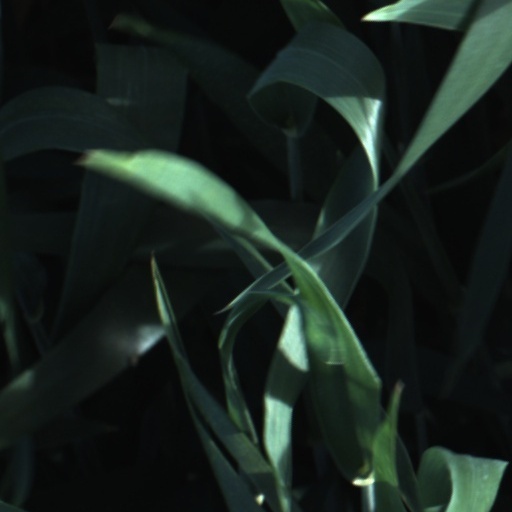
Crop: wheat